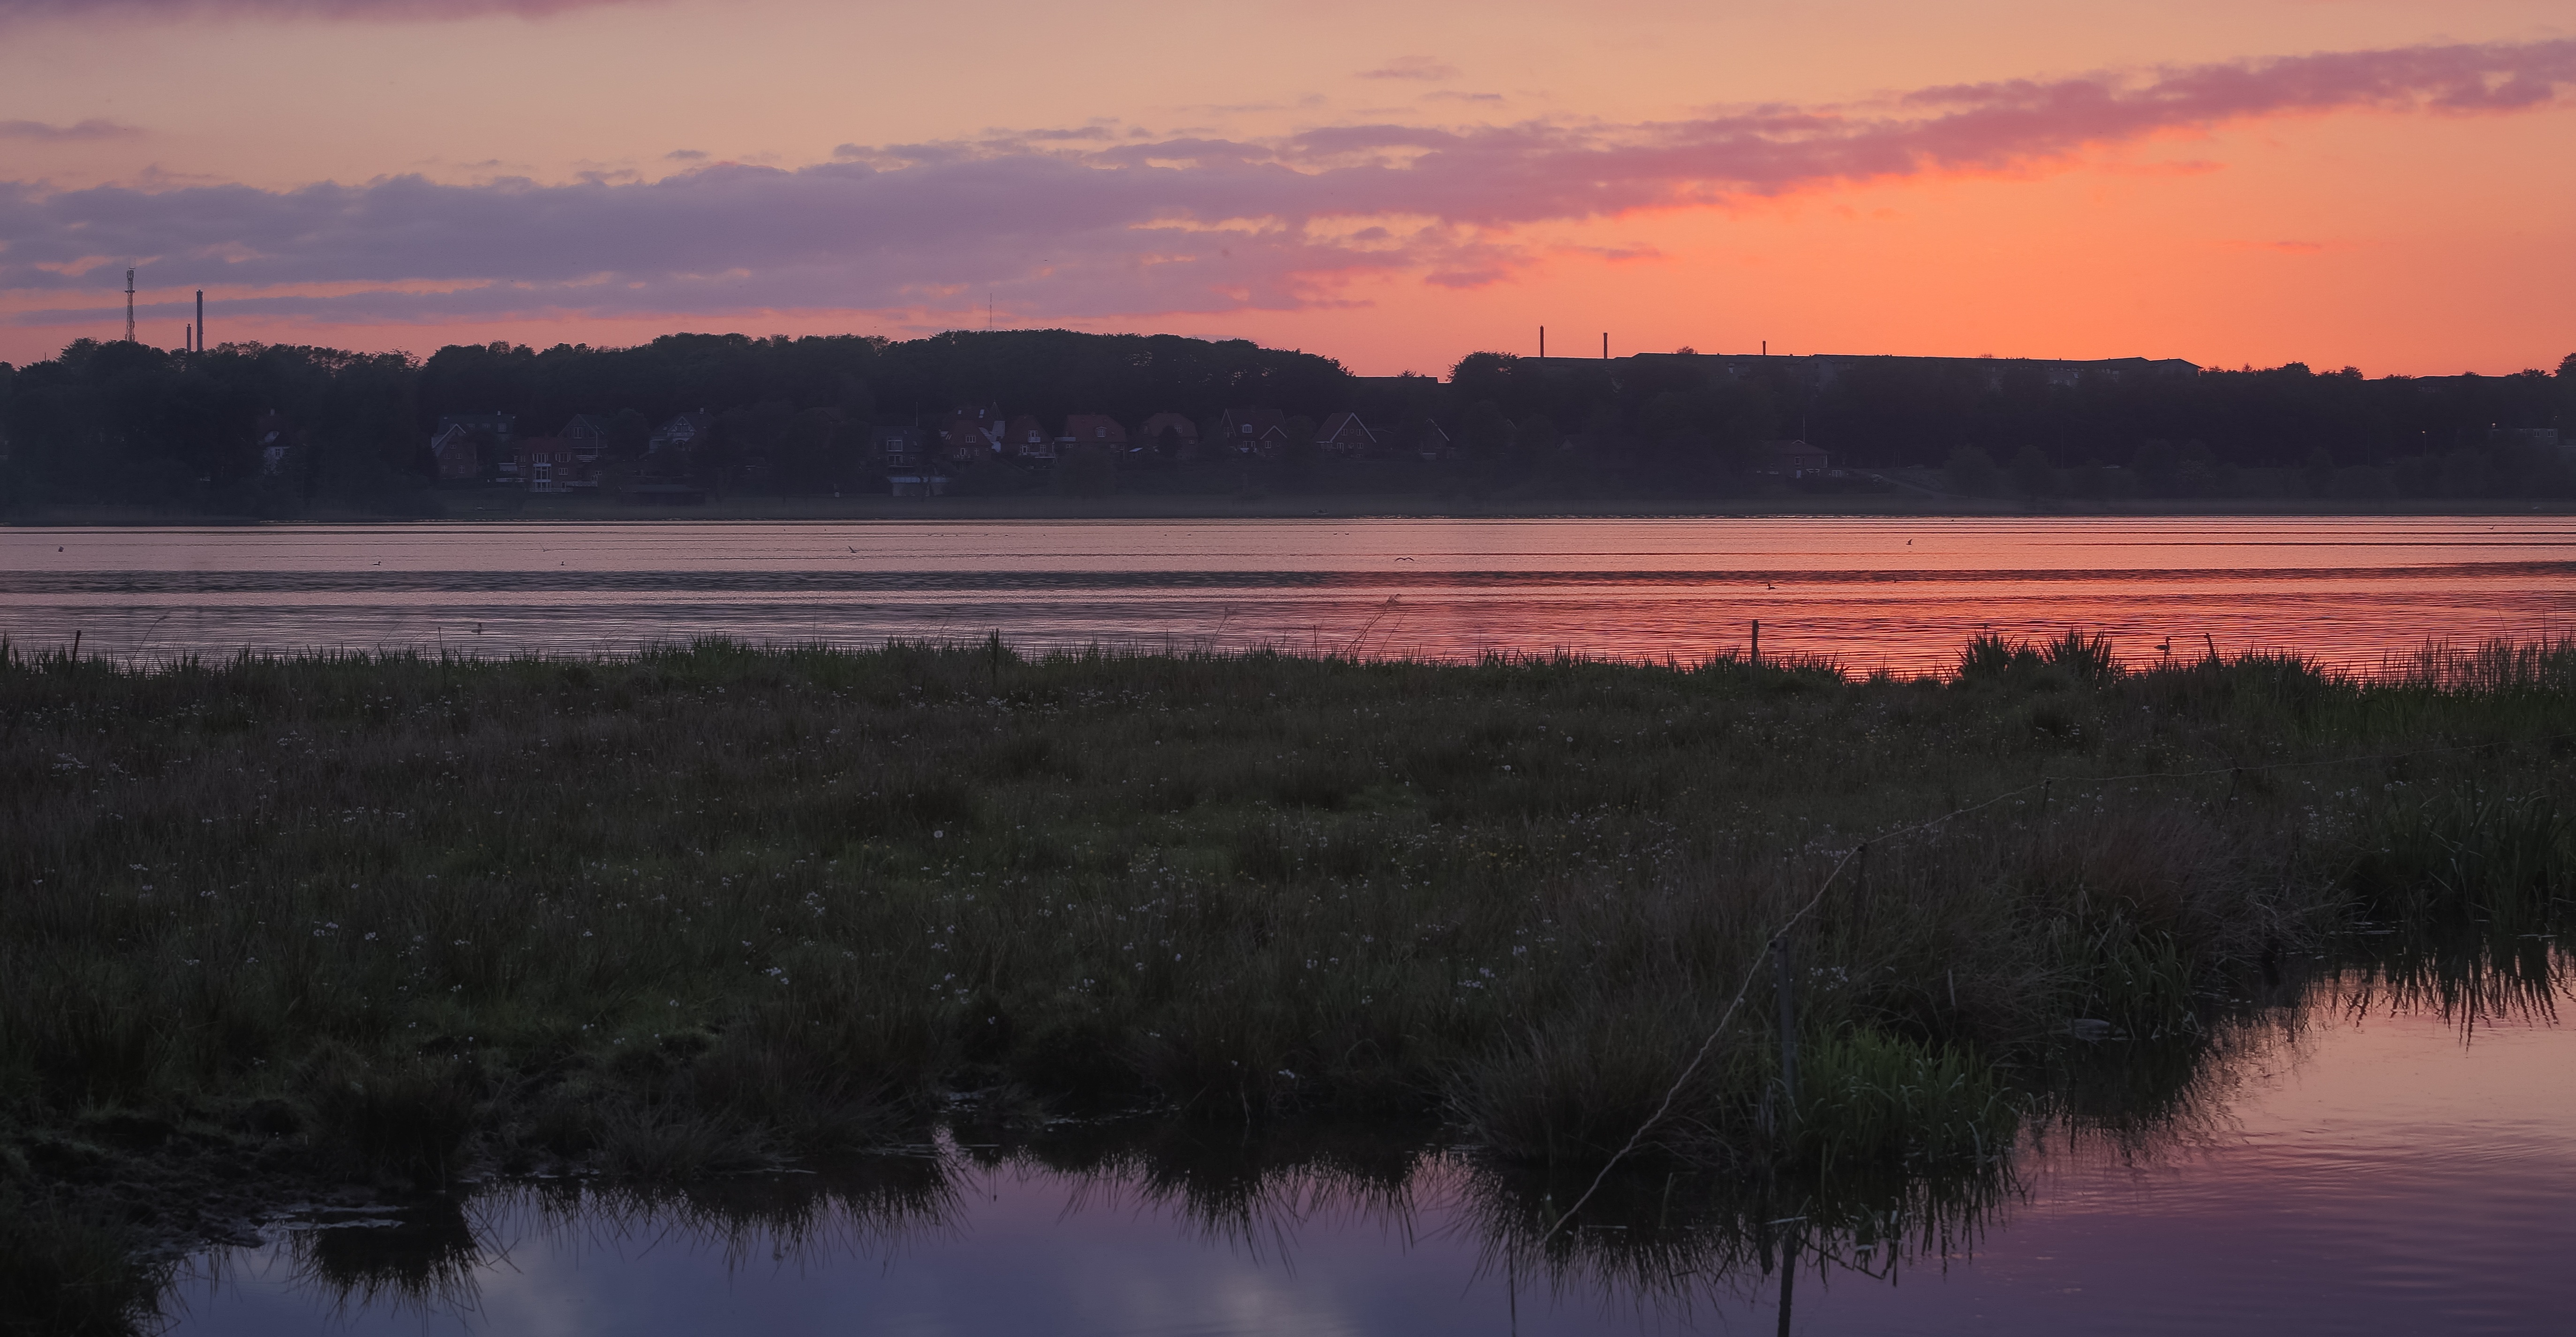
landscape, water, nature, marsh, cloud, sky, sunrise, sunset, mist, morning, lake, view, dawn, river, dusk, evening, spring, reflection, natural, reservoir, silence, clouds, wetland, denmark, habitat, loch, eng, water edge, siv, ro, viborg, s nders, natural environment, atmospheric phenomenon